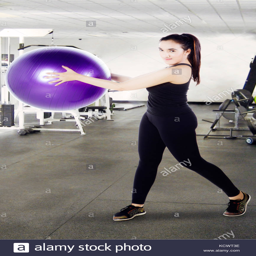
portrait of a beautiful woman doing an exercise with a ball in the fitness center